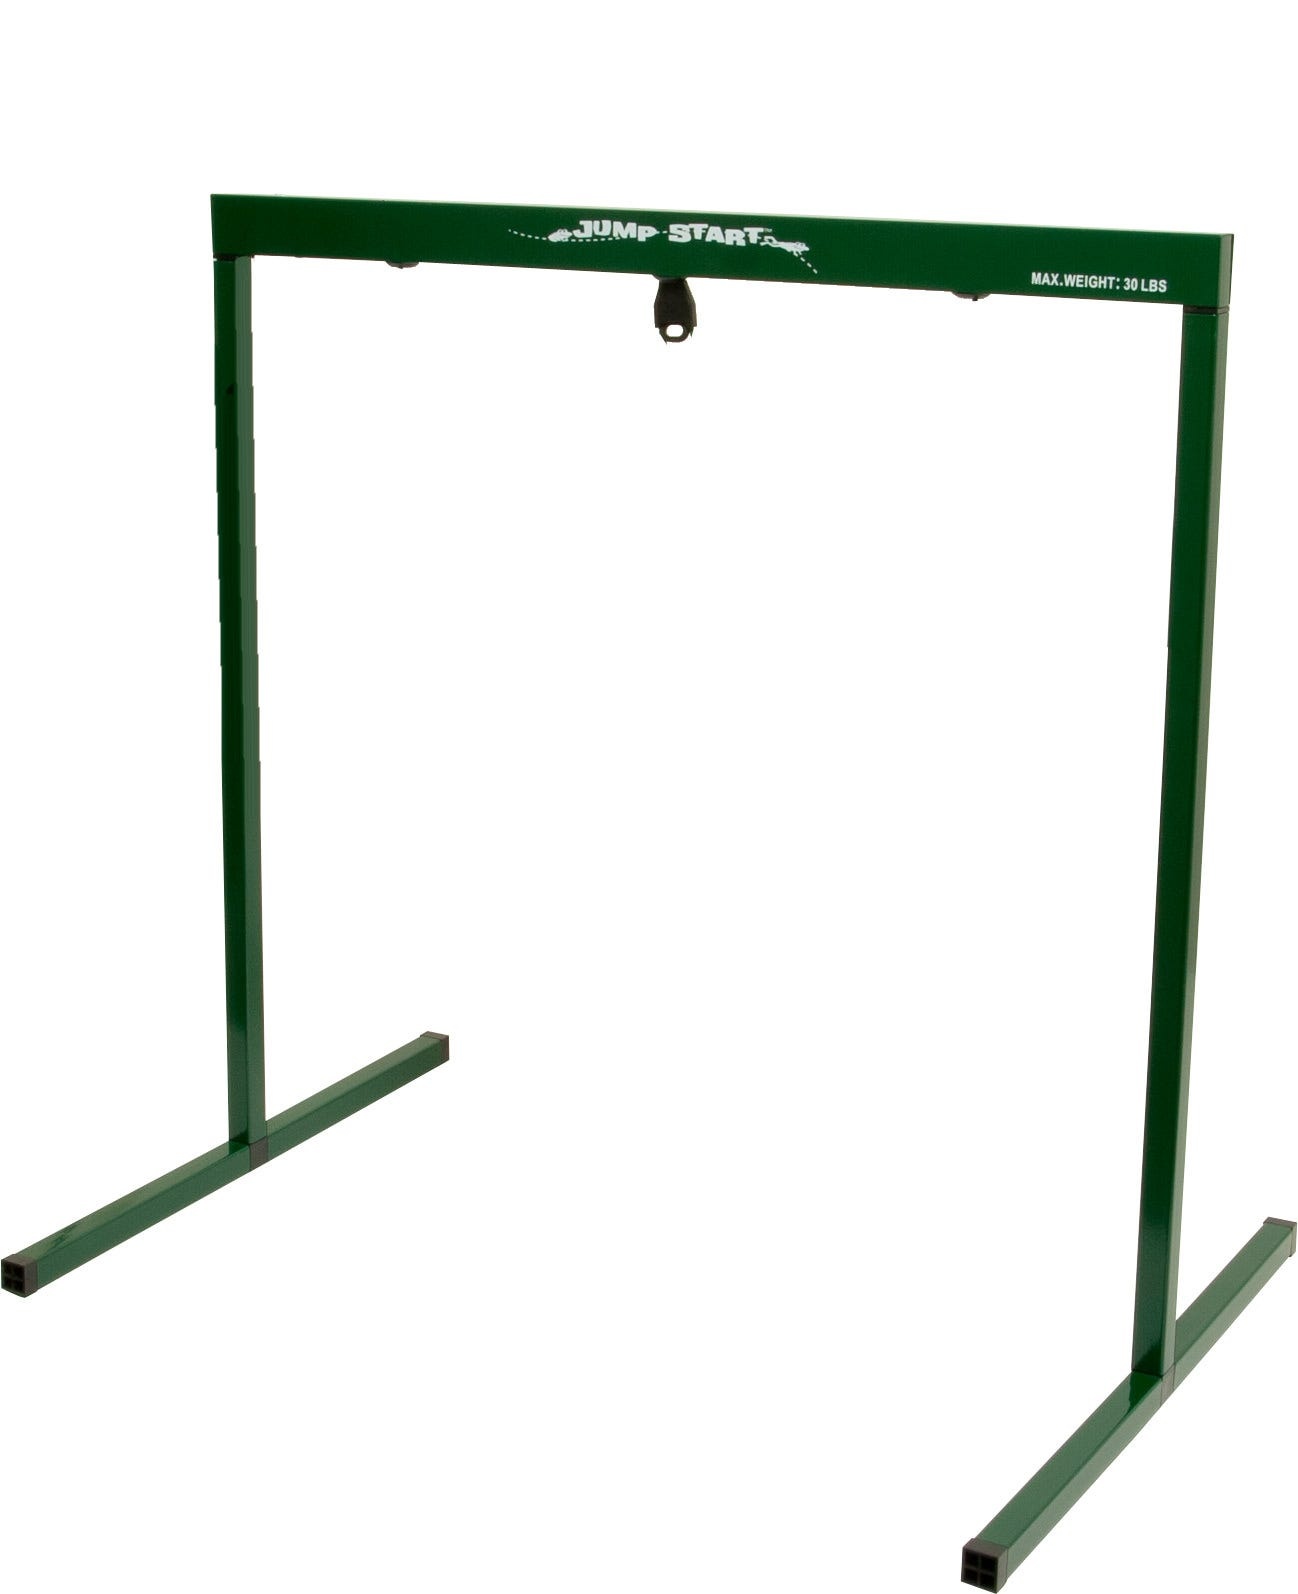
Jump Start 2' (stand only)
Brand: Jump Start
Category: Sporting Goods > Athletics > Track & Field